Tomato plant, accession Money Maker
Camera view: tilt-top (135 deg); turntable rotation: 240 degrees
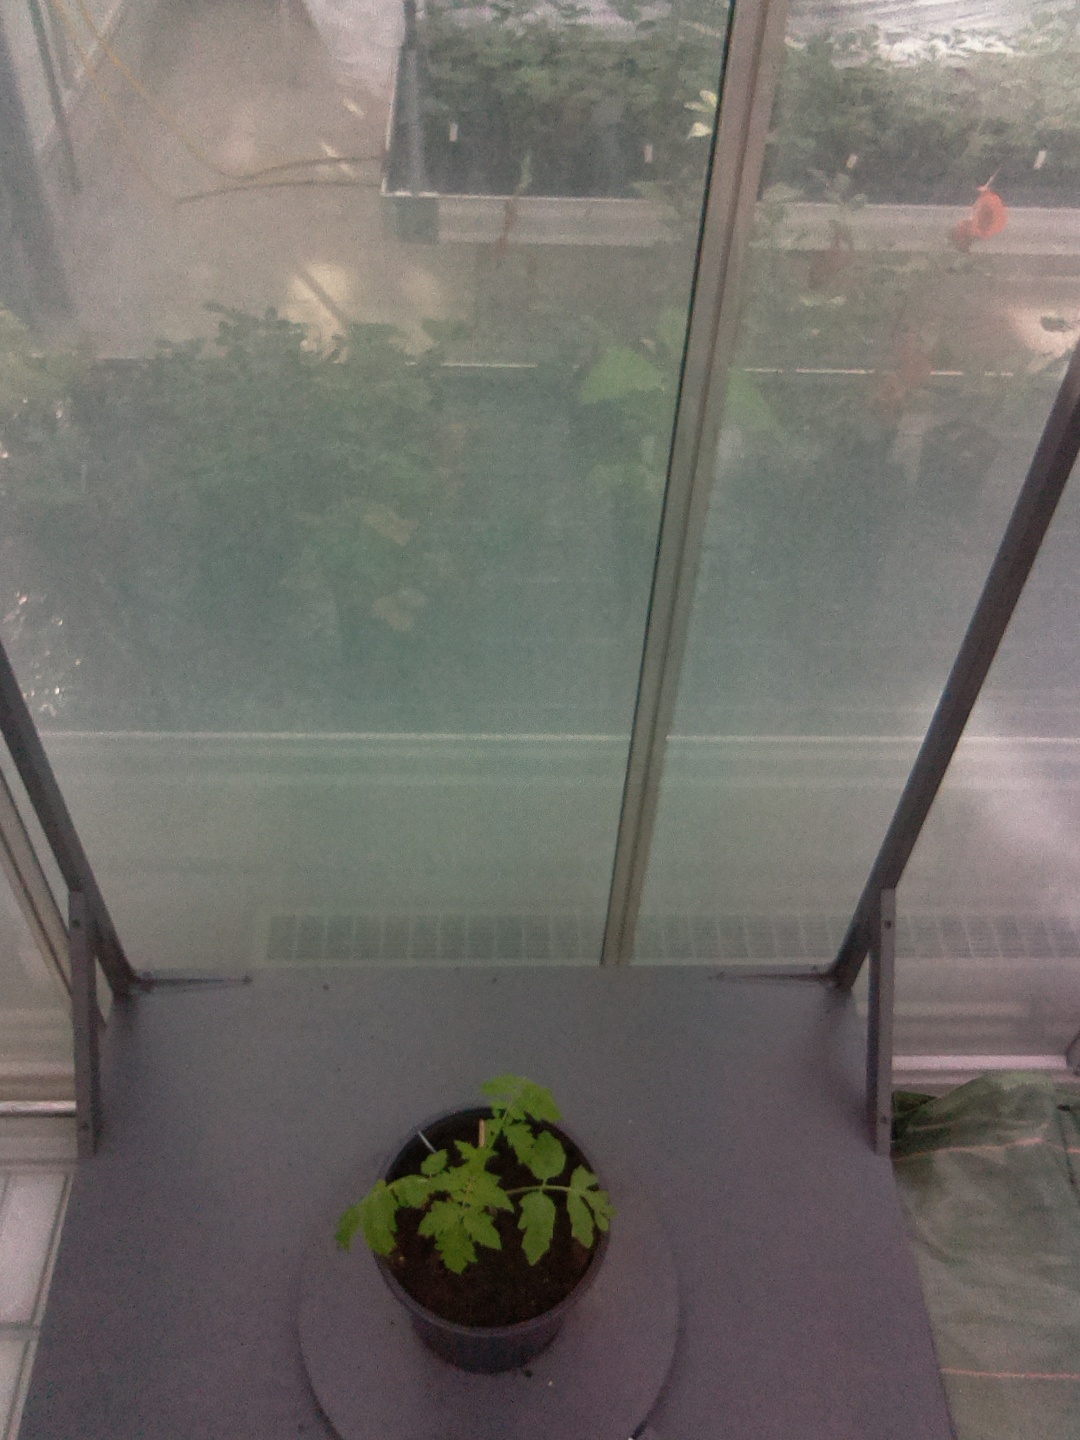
BBCH growth stage 13: 6 of true leaves visible